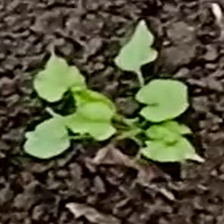
Weed species: Obscure_morning _glory(Ipomoea obscura)